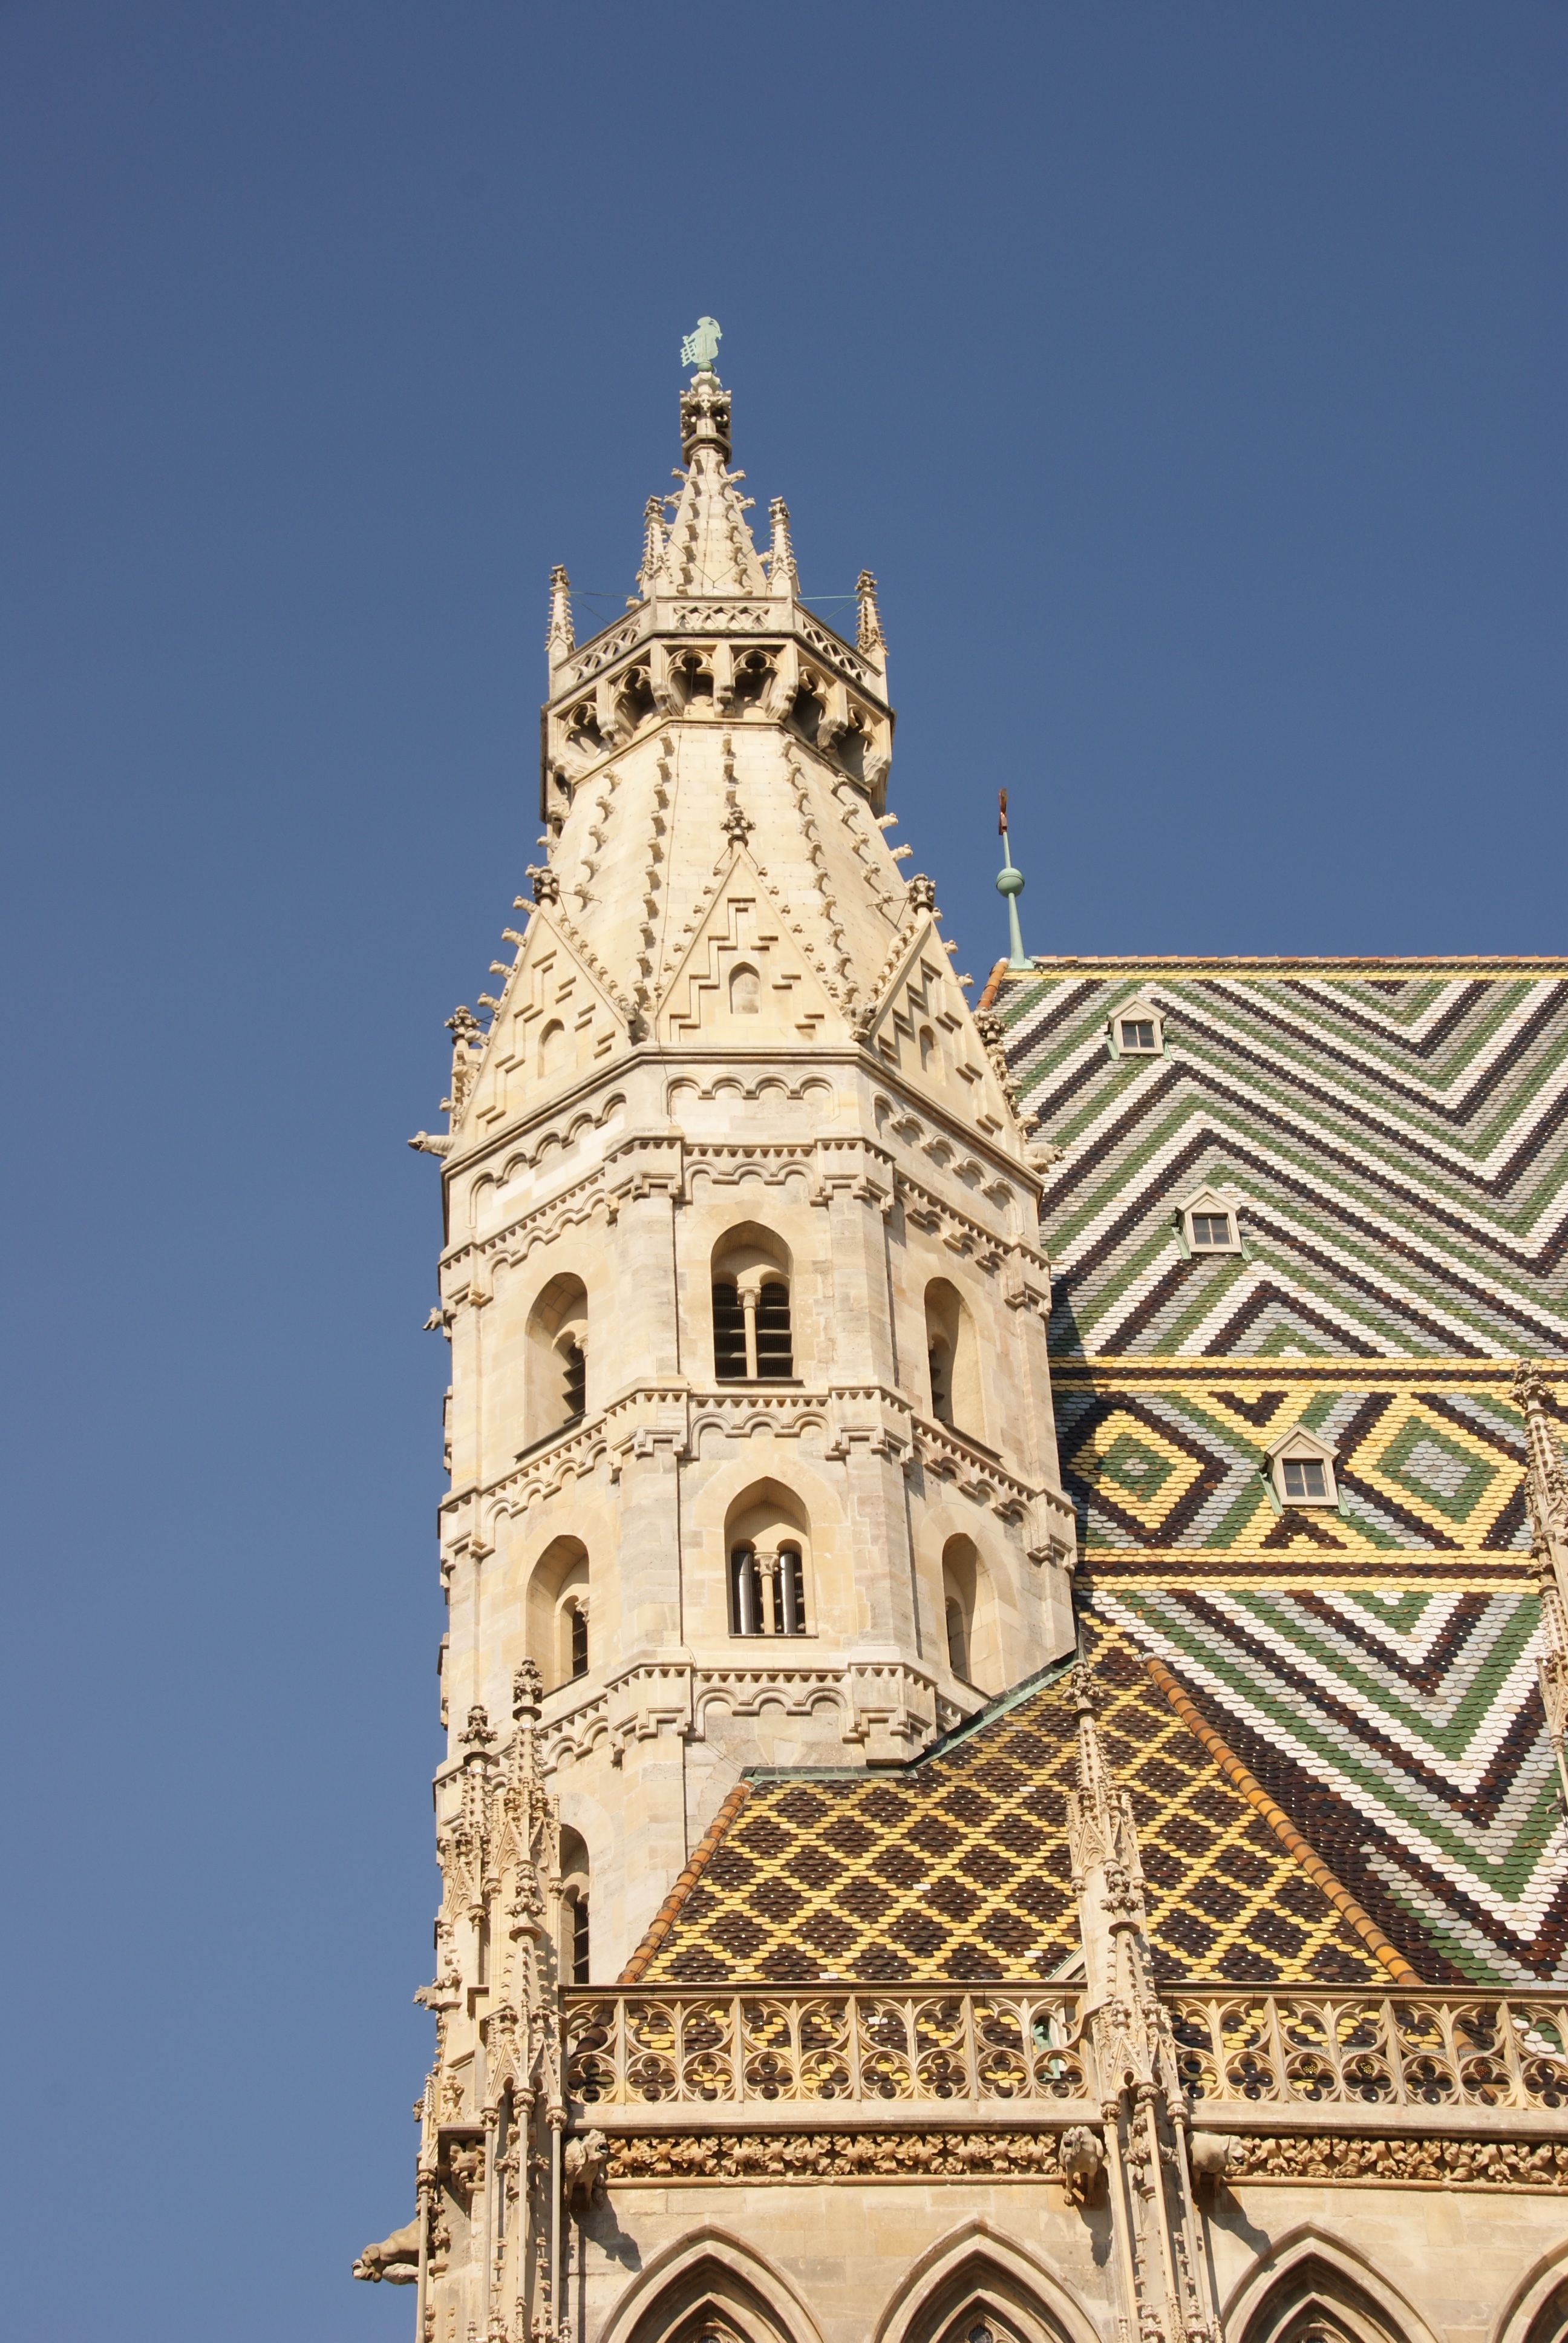
building, sight, tower, religion, landmark, facade, church, cathedral, gothic, place of worship, bell tower, catholic, spire, steeple, vienna, st, romanesque, gothic architecture, st stephen's cathedral, stephen s